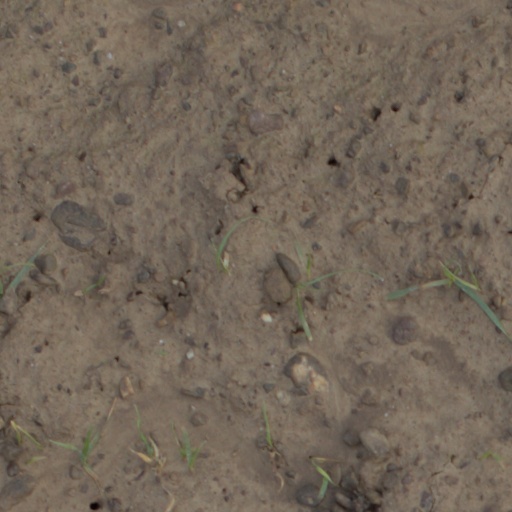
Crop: wheat